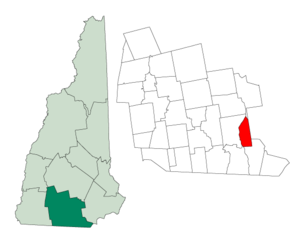
Litchfield est une municipalité américaine située dans le comté de Hillsborough au New Hampshire. Selon le recensement de 2010, sa population est de 8 271 habitants.